2007 Dodge Dealers 400

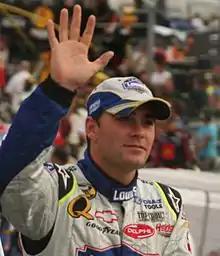
Jimmie Johnson took his second pole position of the season and his first at Dover International Raceway.

Forty-nine cars were entered for qualifying on Friday afternoon, according to NASCAR's qualifying procedure, forty-three were allowed to race. Each driver was limited to two timed laps, with the starting order determined by the competitor's fastest times. Johnson clinched his second pole position of the season, and his first at Dover International Raceway, with the fastest time of 23.261 seconds. He was joined on the grid's front row by Montoya, the highest-placed rookie, who was 0.141 seconds slower, and had the pole position until Johnson's lap. Hamlin qualified third, Kurt Busch took fourth after improving his car's handling, and the Autism Speaks 400 winner Truex took fifth. Riggs was the fastest driver required to qualify on time in sixth. Rounding out the top ten were Harvick, Labonte, and the Roush Fenway Racing's Greg Biffle and Kenseth. Edwards, another driver in the chase, set the 15th-fastest time, while the winner of the preceding Sylvania 300, Bowyer struggled on his lap en route to 42nd. The six drivers who failed to qualify were Ward Burton, Wimmer, Kevin Lepage, Dave Blaney, Jeremy Mayfield and Hornish. After the qualifier, Johnson said, "It was a great lap. I've had a great car all day today and it was a car that allowed me to balance myself and find more speed, the two things that I asked it to do. Track position is really important here but the thing we really focused on today was getting that first pit stall. So mission accomplished there, but this is just one day of many long ones to come."